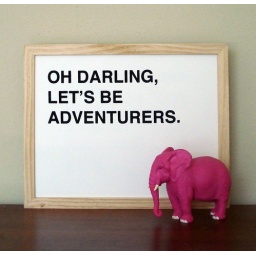
oh darling, let's be adventurers screen printed poster by fifi du vie. in black. with pink elephant